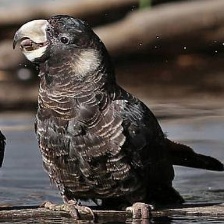
Species: BLACK COCKATO
Scientific name: CALYPTORHYNCHUS LATIROSTRIS
ImageNet parent category: sulphur-crested_cockatoo